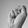
ASL letter: S